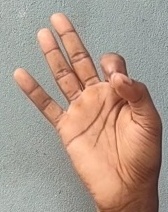
ASL sign: 9